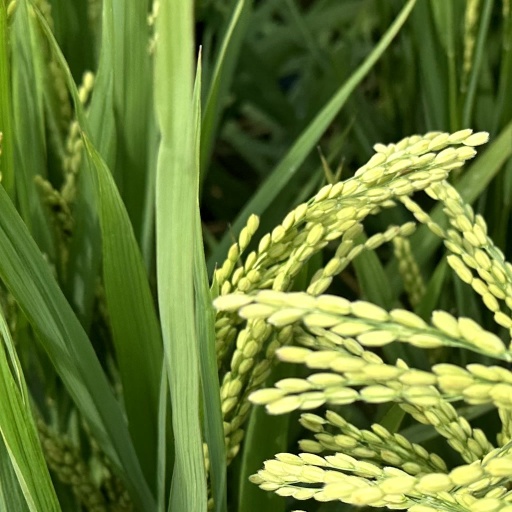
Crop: rice